Richard Goldschmidt

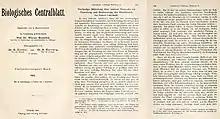
How the term intersex was coined.

In 1909 Goldschmidt became professor at the University of Munich and, inspired by Wilhelm Johannsen's genetics treatise "Elemente der exakten Erblichkeitslehre", began to study sex determination and other aspects of the genetics of Lymantria dispar, the gypsy moth, of which he was crossbreeding different races. He observed various stages of their sexual development, and found that some of the animals were neither male, nor female, nor hermaphrodites, but represented a whole spectrum of gynandromorphism. He named them 'intersex', and the phenomenon accordingly 'intersexuality' ("Intersexualität"). His studies of the gypsy moth, which culminated in his 1934 monograph "Lymantria", became the basis for his theory of sex determination, which he worked on from 1911 until 1931. Goldschmidt left Munich in 1914 for the position as head of the genetics section of the newly founded Kaiser Wilhelm Institute for Biology in Berlin.